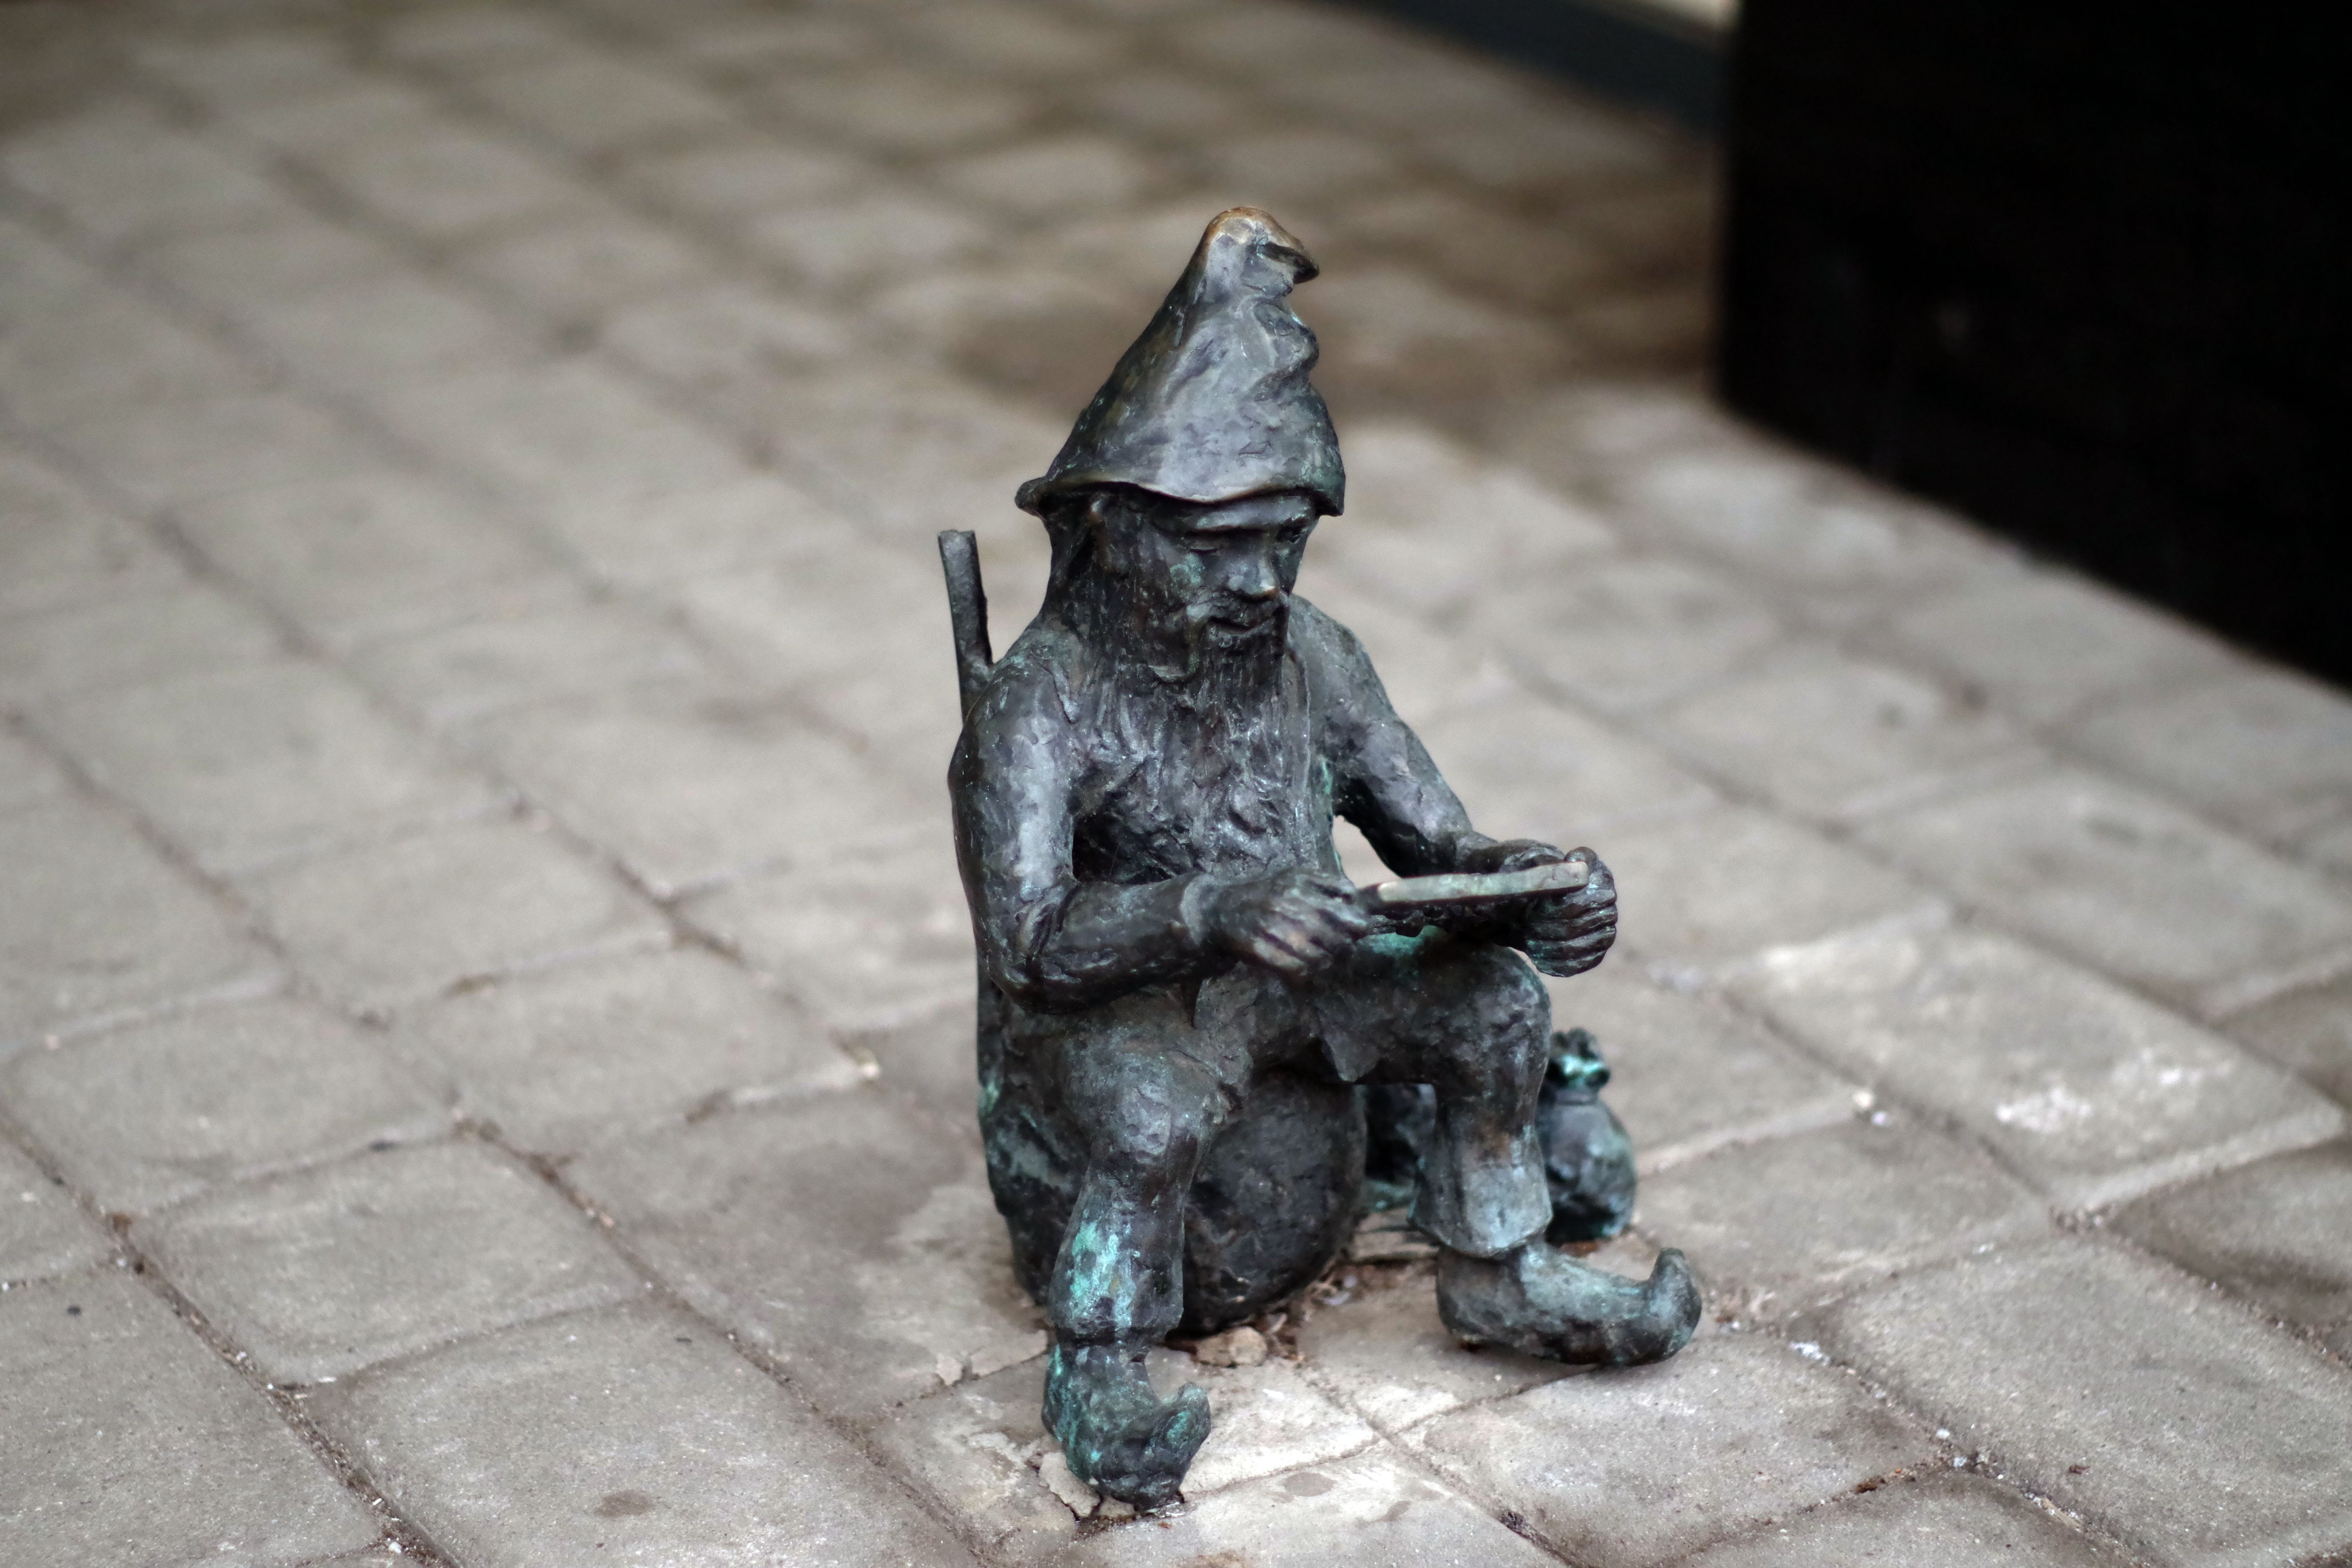
people, street, monument, statue, black, gargoyle, sculpture, art, poland, sculptures, wroc aw, lower silesia, capital of culture, krasnal